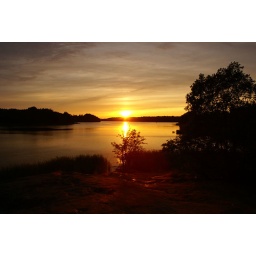
A golden sunset which meets a tiny tree in the foreground